Eurovision Song Contest 2020

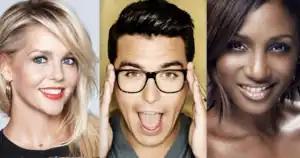
Chantal Janzen, Jan Smit and Edsilia Rombley, planned to be the presenters of the 2020 contest

The contest would have been hosted by three presenters: actress and television host Chantal Janzen, singer and commentator for the contest Jan Smit, and singer Edsilia Rombley, who represented the and . Beauty vlogger Nikkie de Jager (NikkieTutorials) would have been the presenter of the contest's online content, including a behind-the-scenes YouTube series to be recorded with the participating artists. She would have also reported from the "Golden Carpet" during the opening ceremony and was scheduled to make an appearance in all three live shows. Roos Moggré and would have moderated the contest's press conferences.